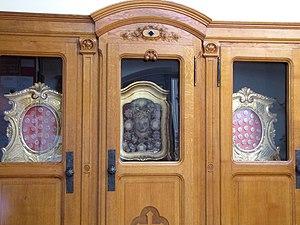
Alsace, Haut-Rhin, Jungholtz, Basilique Notre-Dame (1723) de Thierenbach (PA00085469, IA00111918). Armoires avec reliques (XVIIIe-XIXe): This object is indexed in the base Palissy, database of the French furniture patrimony of the French ministry of culture,